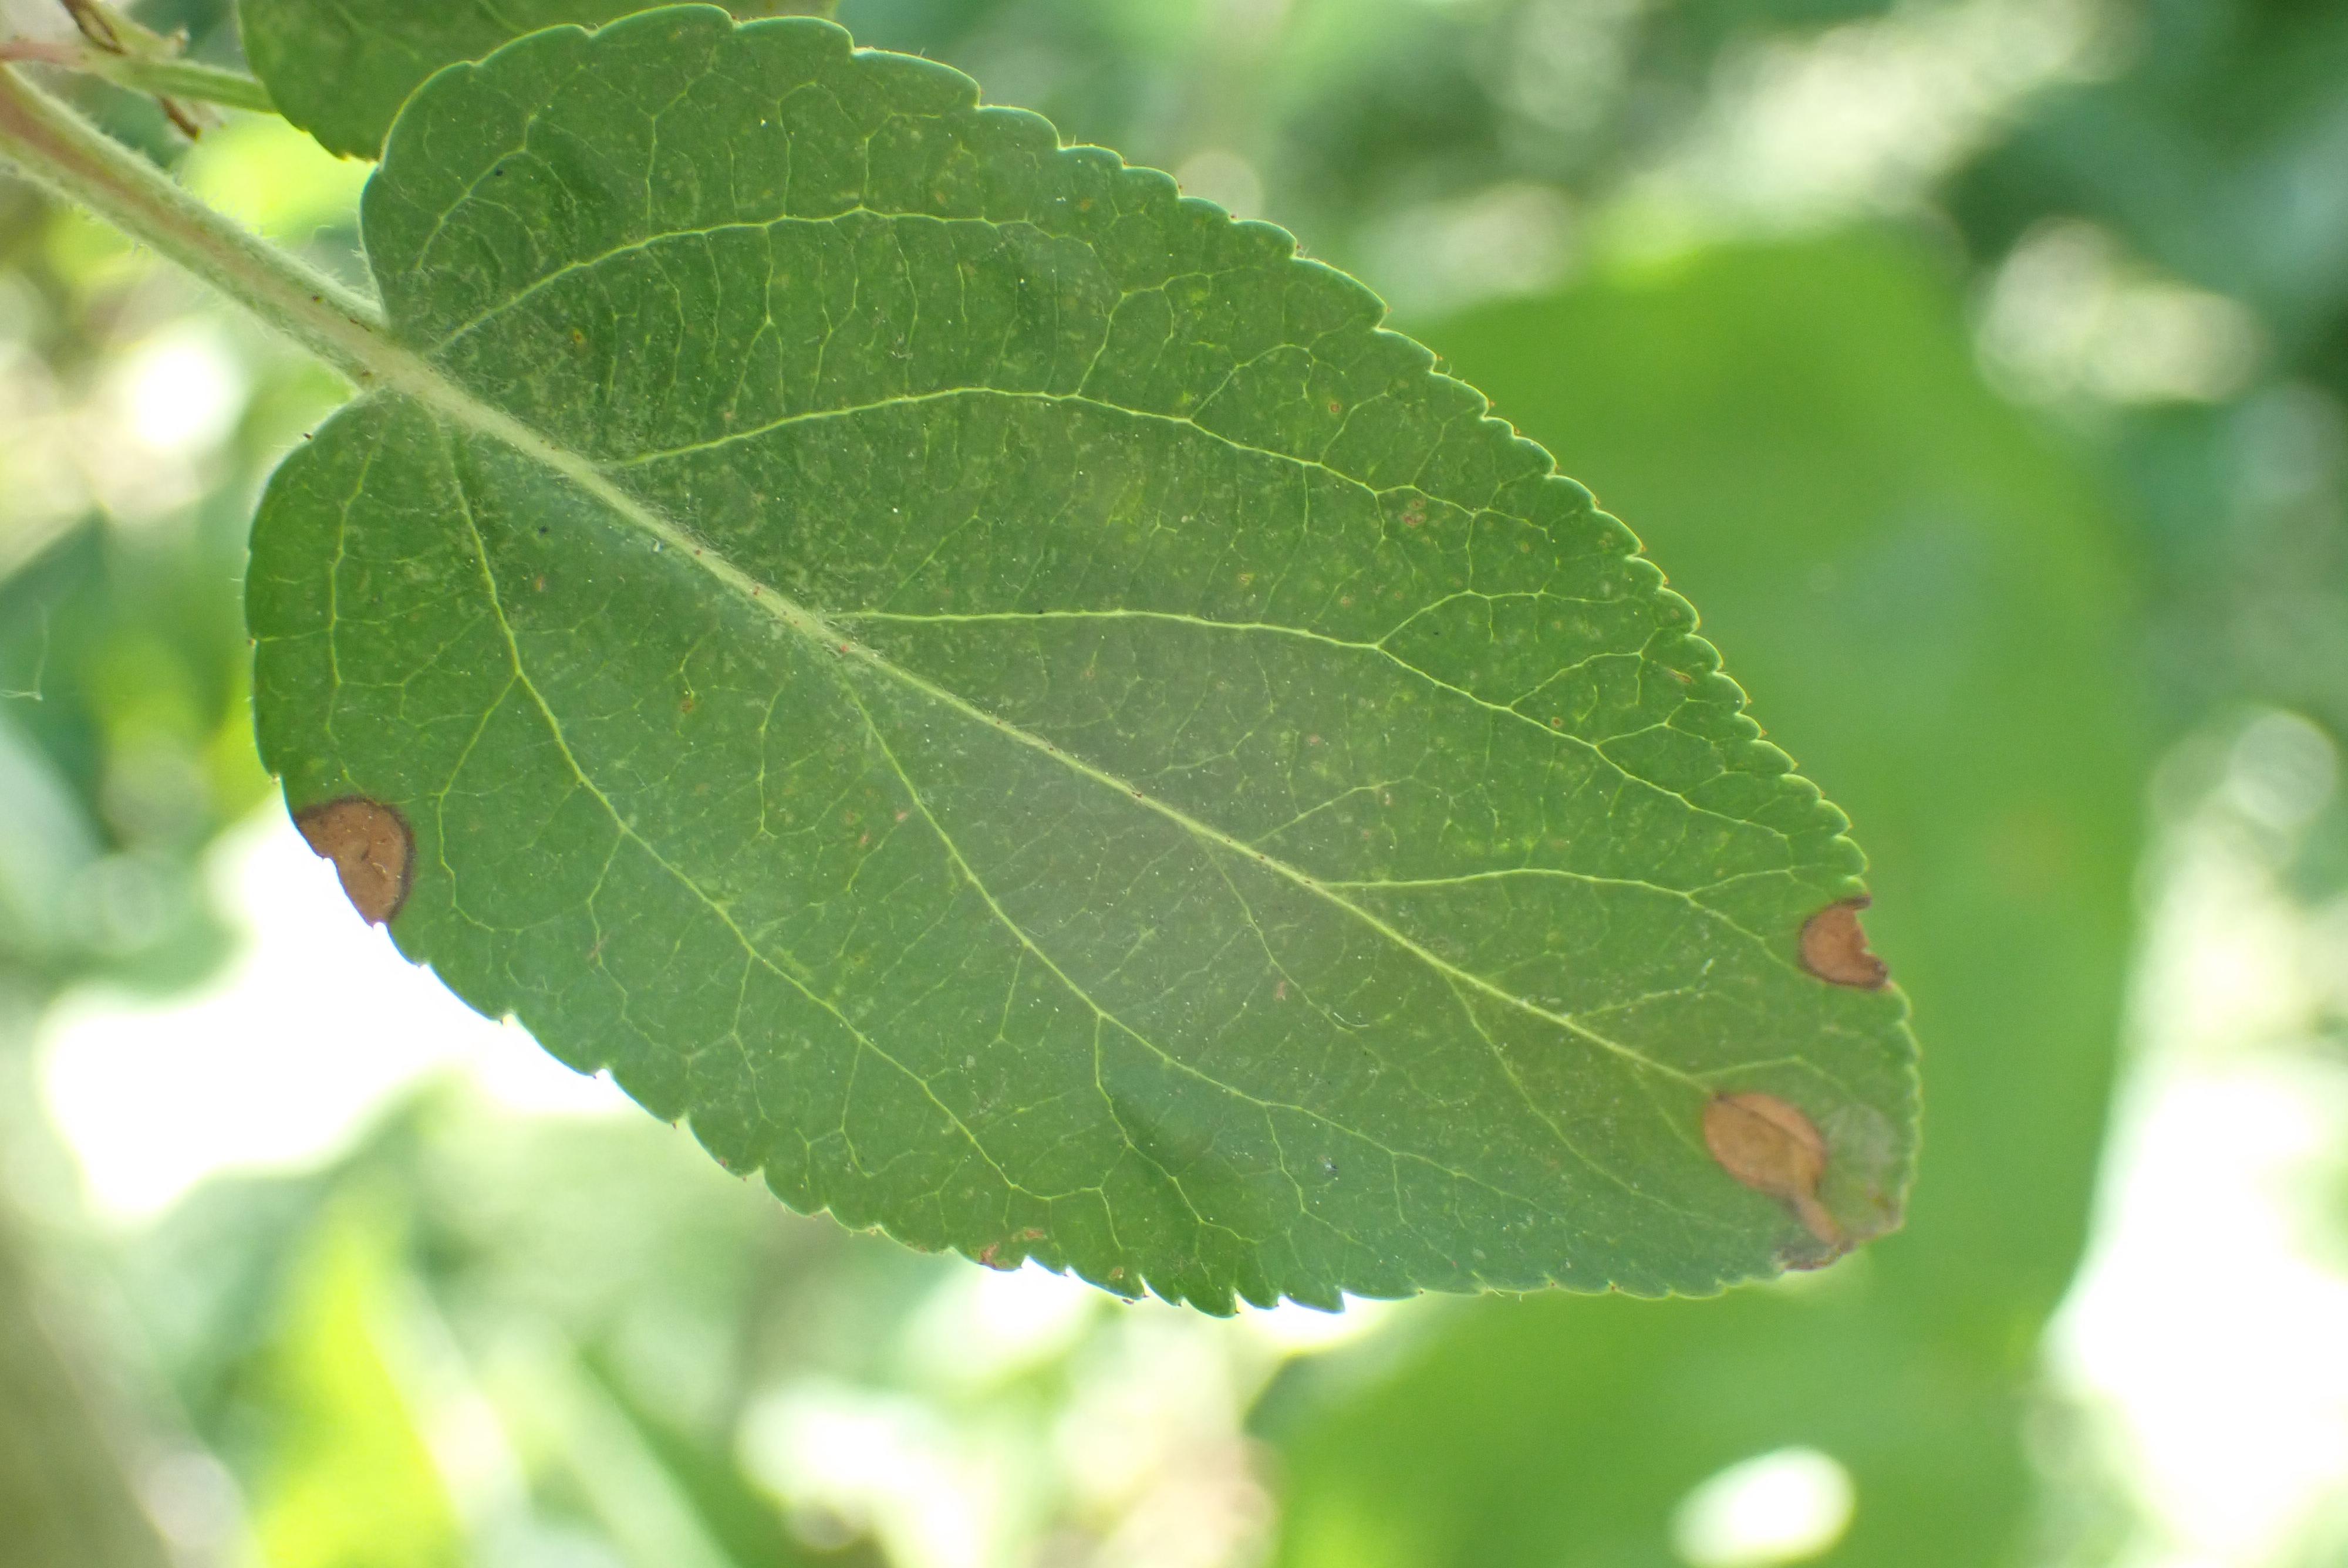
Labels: frog_eye_leaf_spot